2010 eruptions of Mount Merapi

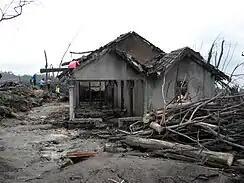

On 3 November pyroclastic flows travelled up to away from the summit, forcing the government to evacuate people from within the refugee camps set up earlier to accommodate those already dislocated by the volcano. A mid-day report from CVGHM on 3 November stated that 38 pyroclastic flows occurred during the first 12 hours of the day. An observer from the Kaliurang post saw 19 of those 38 flows travel south. Plumes from the pyroclastic flows rose , although dense fog made visual observations difficult. Ashfall was noted in some nearby areas.